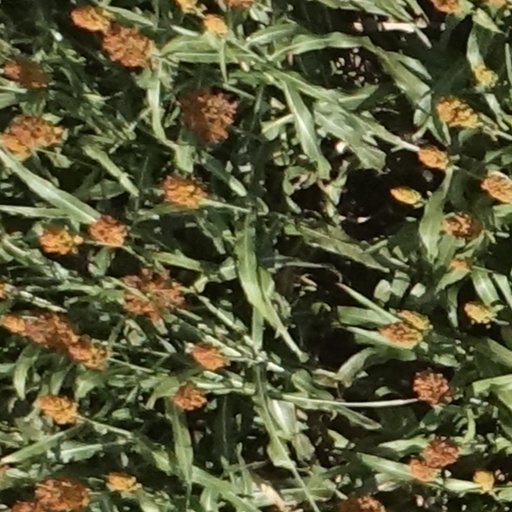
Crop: sorghum